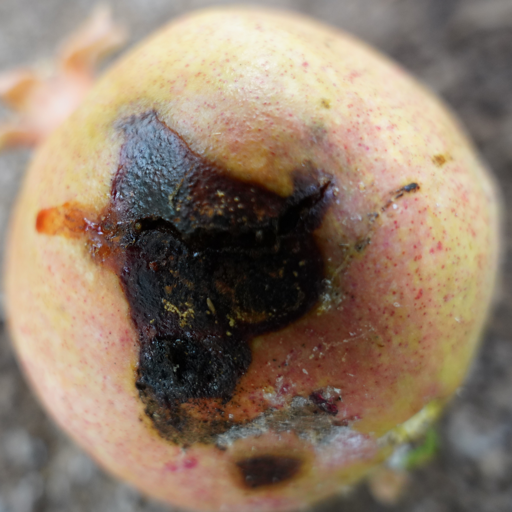
Label: Ectomyelois ceratoniae